Observation seaplane

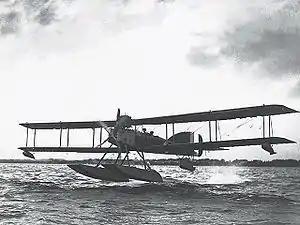
A Short 184 like this one was the first observation seaplane to participate in a naval battle.

As the range of dreadnought battleship guns exceeded the distance from which shipboard personnel could observe shell splashes, observation aircraft were employed to: